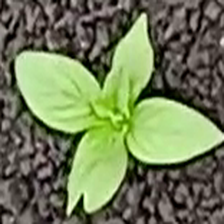
Weed species: Kena_(Commplina_benghalensio)